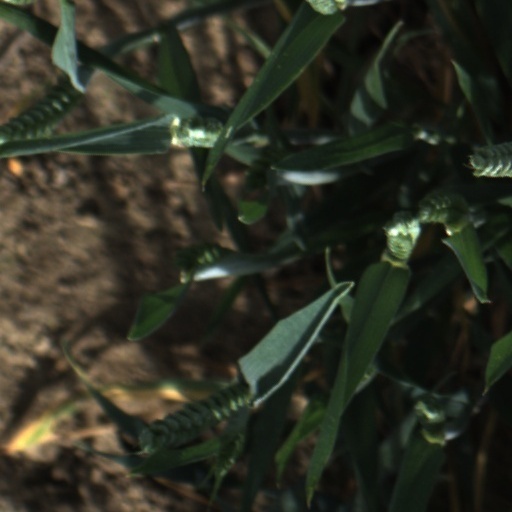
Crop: wheat